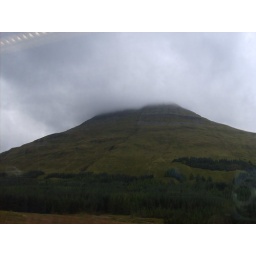
A passing hill in the fog from our train windown en route